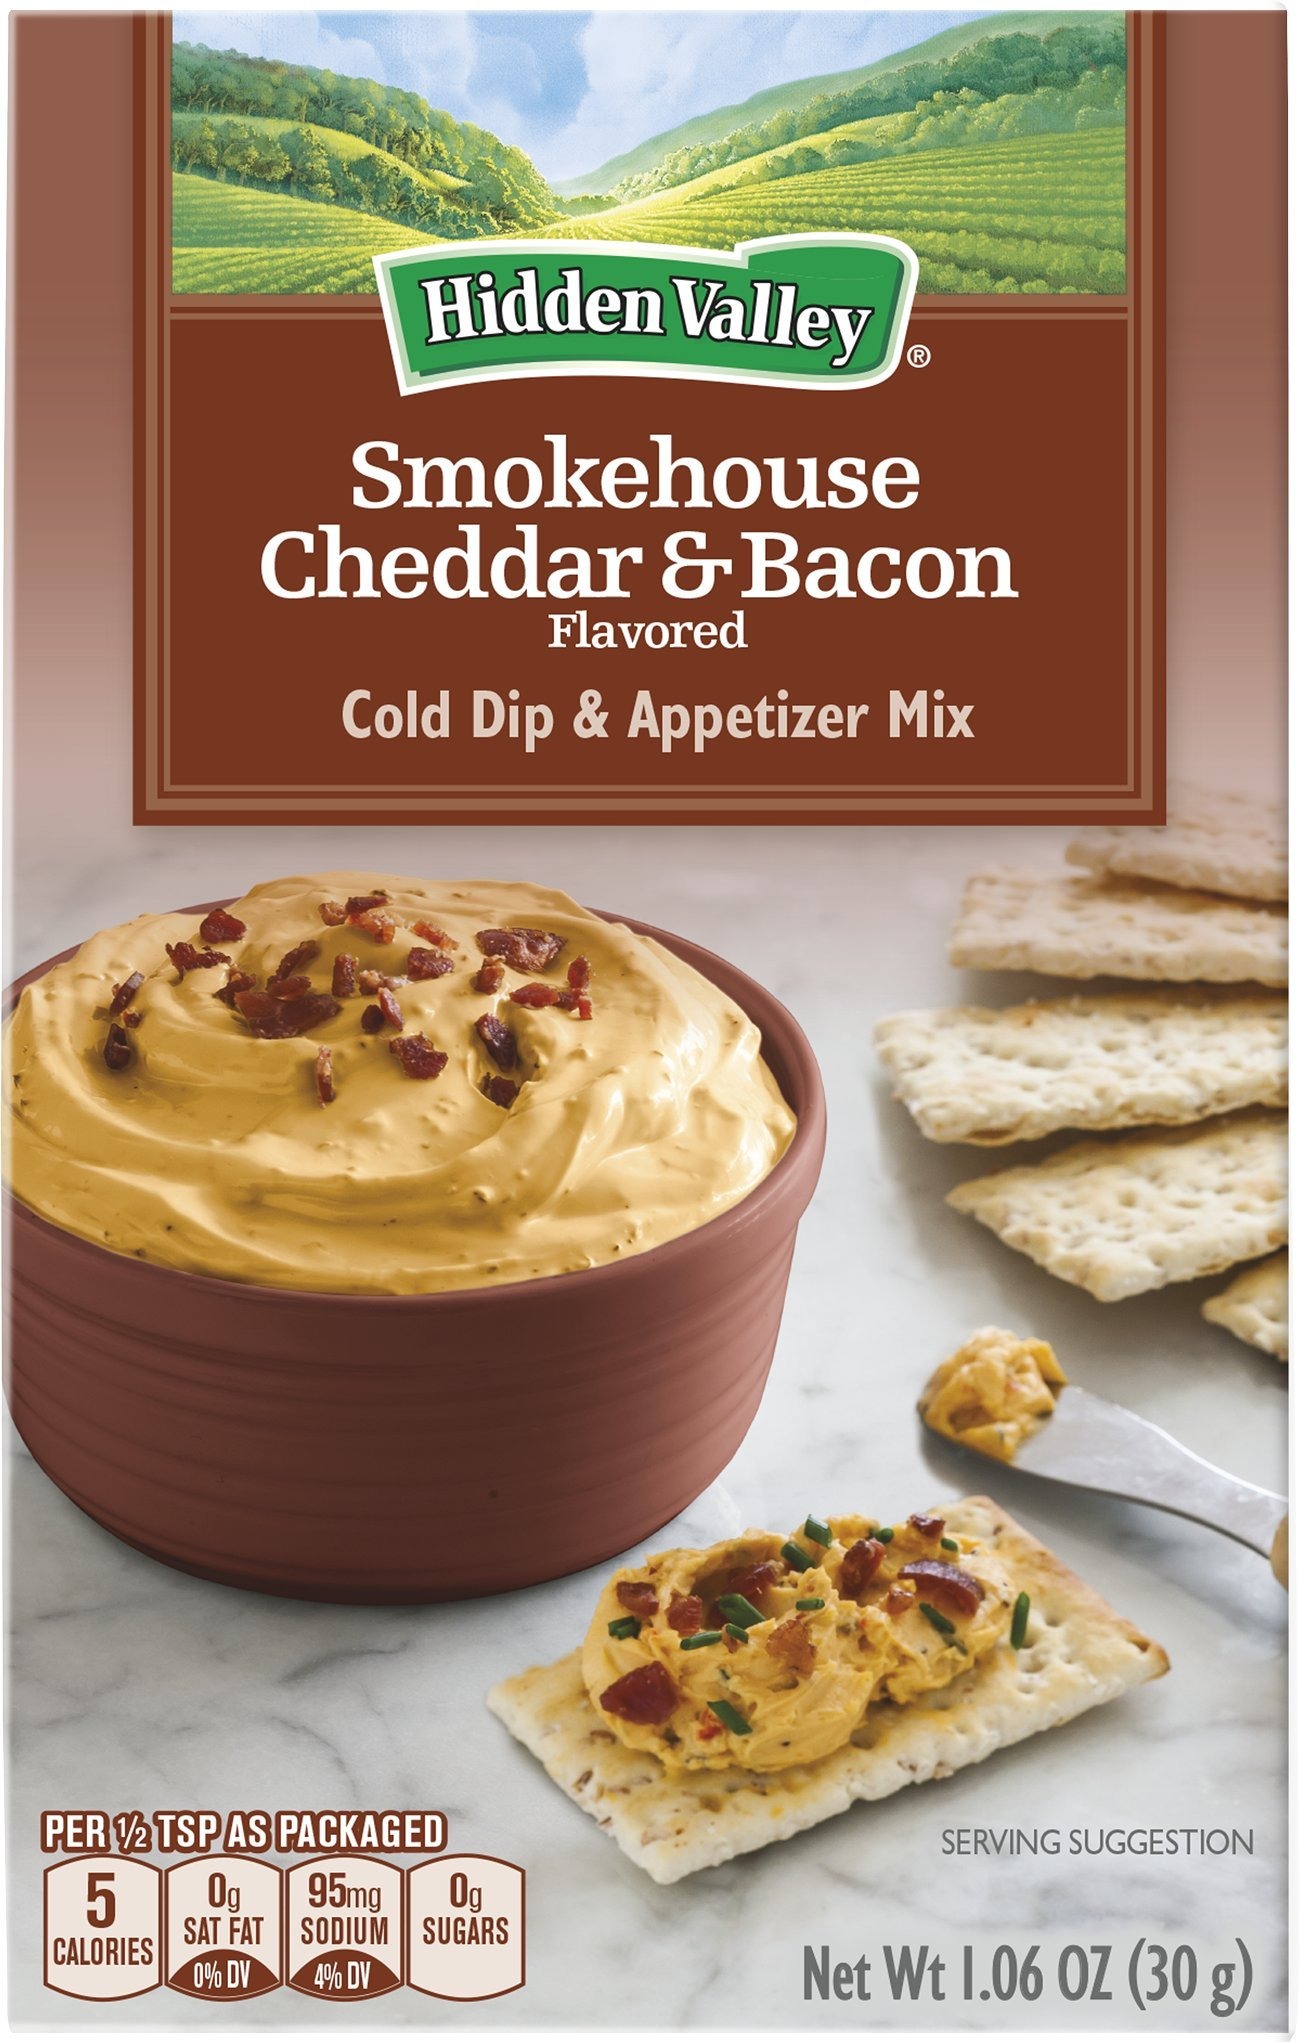
Item Name: Hidden Valley Cold Dip and Appetizer Mix, Smokehouse Cheddar and Bacon, 1.06 Ounces
Bullet Point 1: One 1.06 Ounce packet of Hidden Valley Cold Dip and Appetizer Mix, Smokehouse Cheddar and Bacon
Bullet Point 2: Made with a blend of smokehouse cheddar and natural bacon flavor
Bullet Point 3: Serve as a dip with fresh cut veggies, chicken wings and more
Bullet Point 4: Helps you make simple cheeseballs
Bullet Point 5: Perfect for parties, potluck dinners and sporting events
Value: 1.06
Unit: oz

Price: 5.36